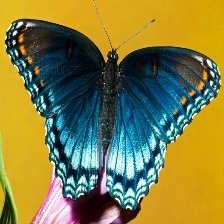
Species: RED SPOTTED PURPLE
Butterfly family (ImageNet category): admiral